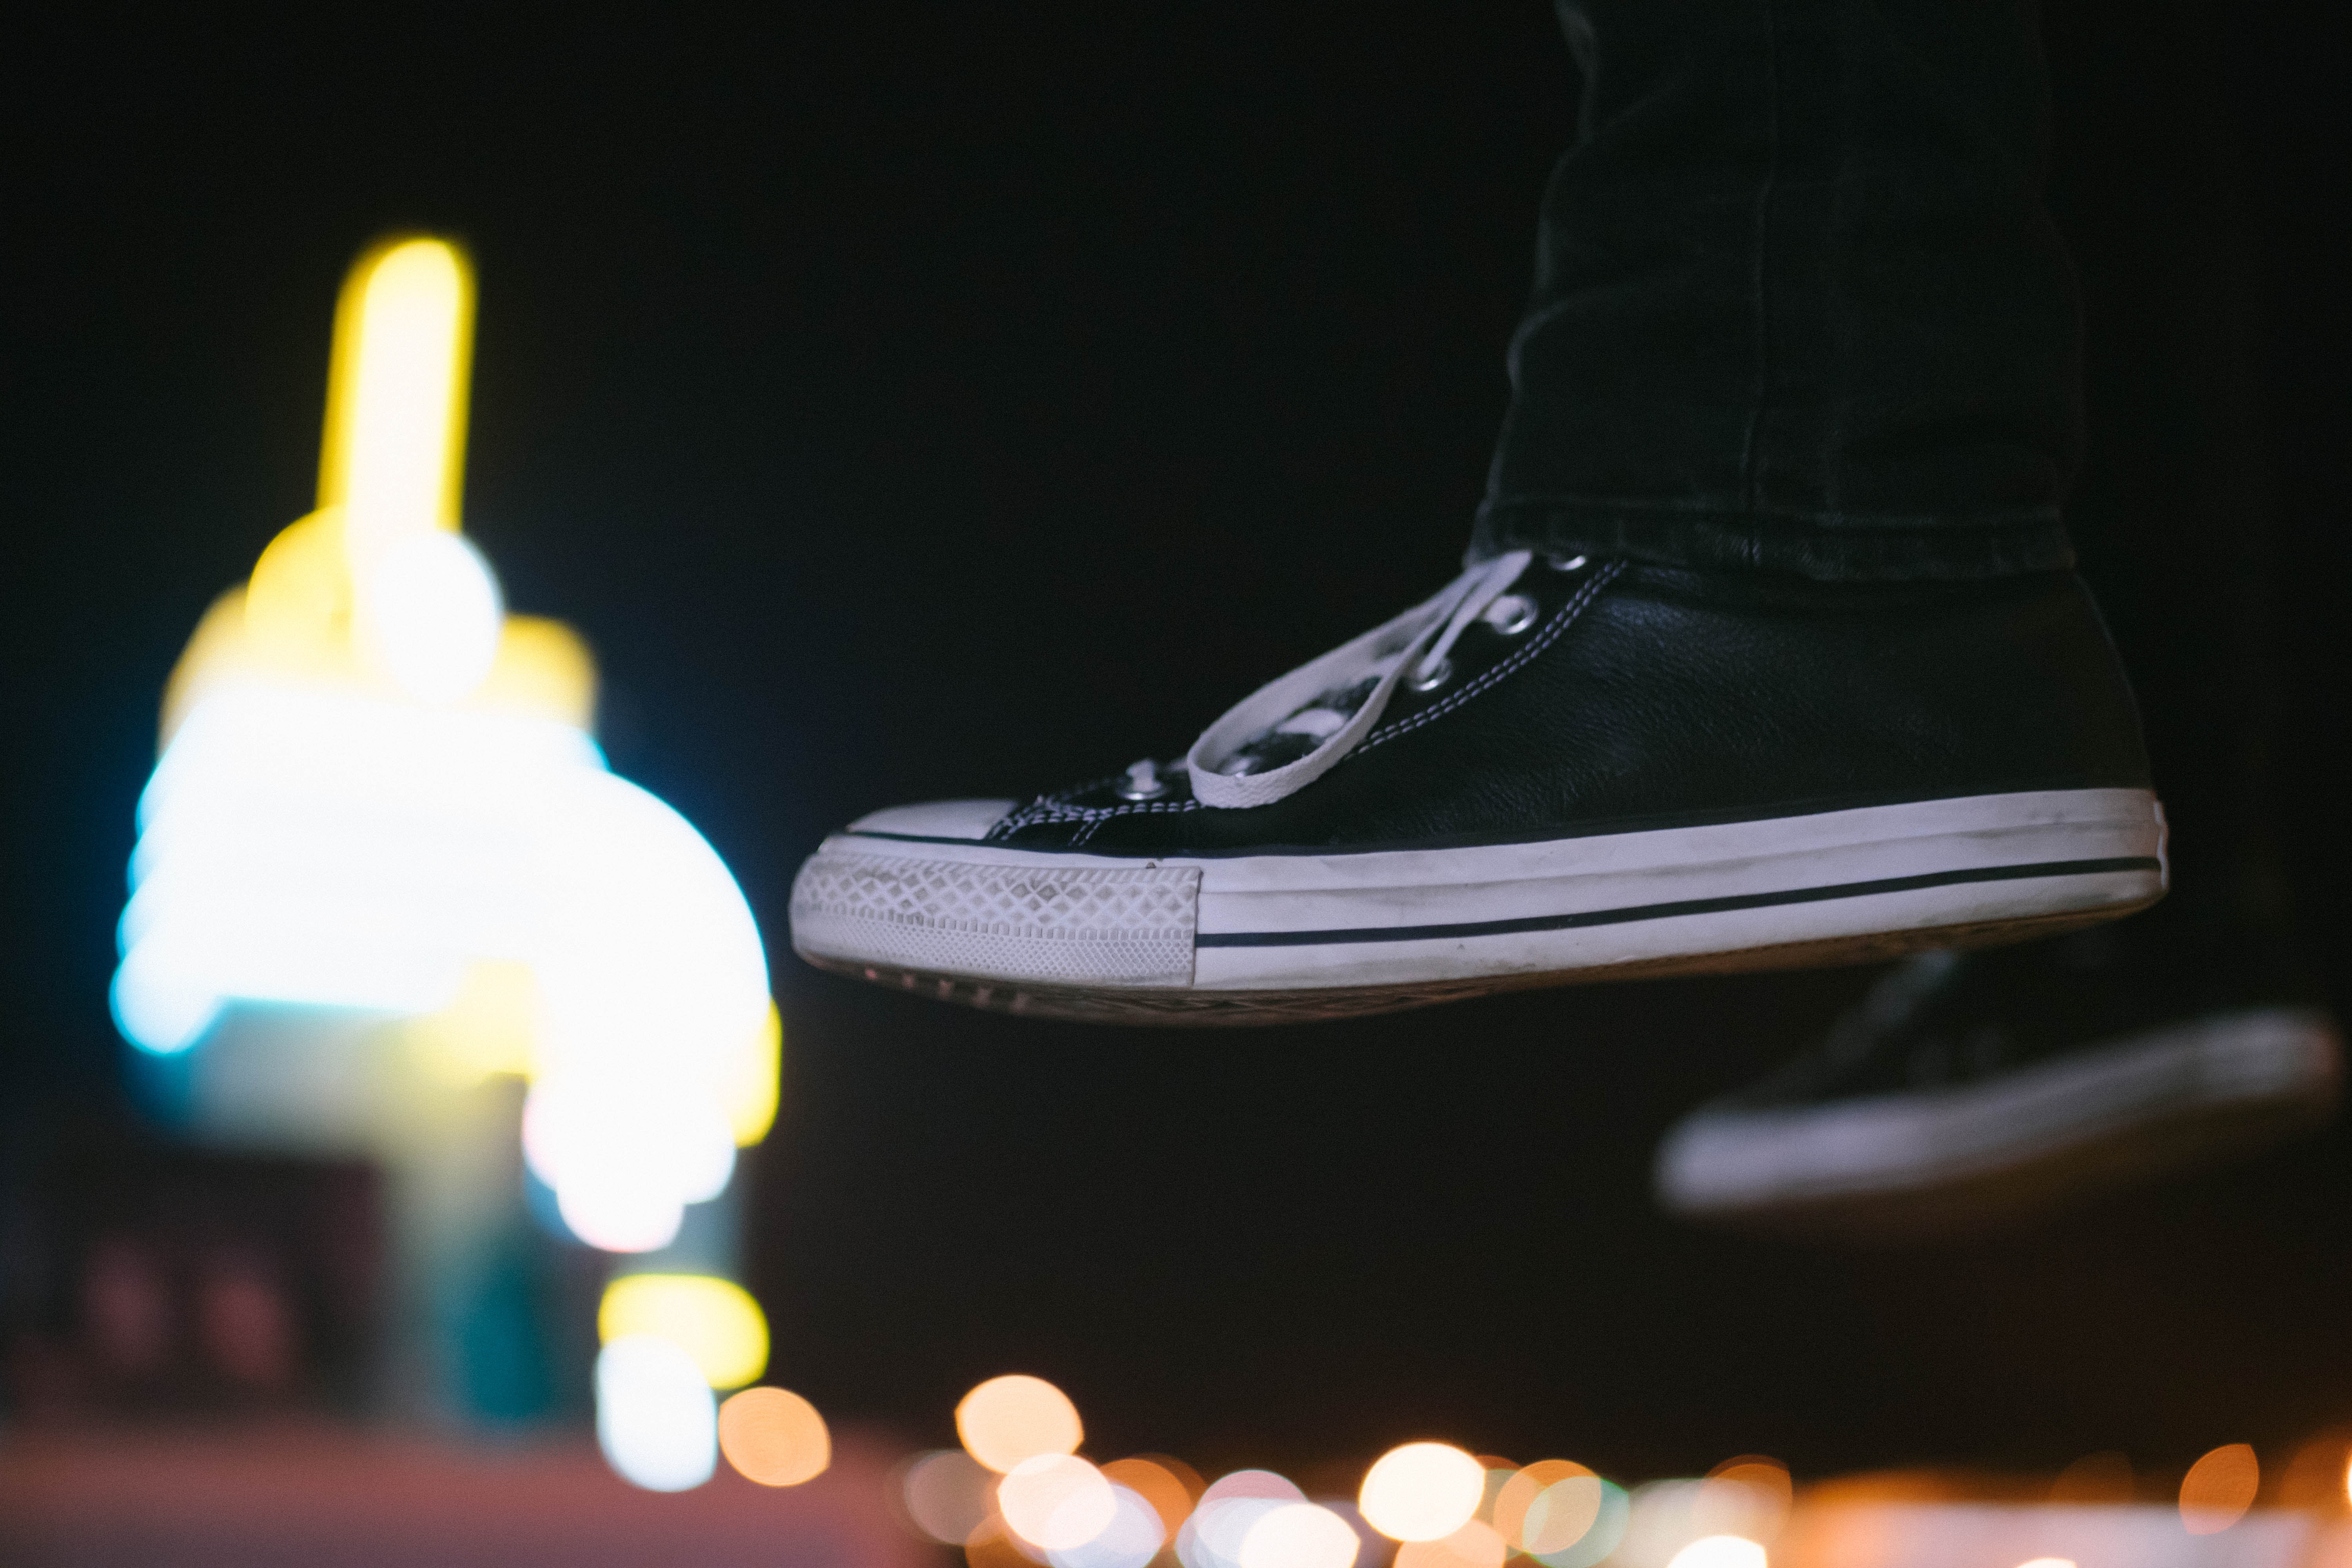
shoe, light, white, night, spring, color, darkness, blue, floating, black, lighting, shoes, lights, sneakers, footwear, blurry